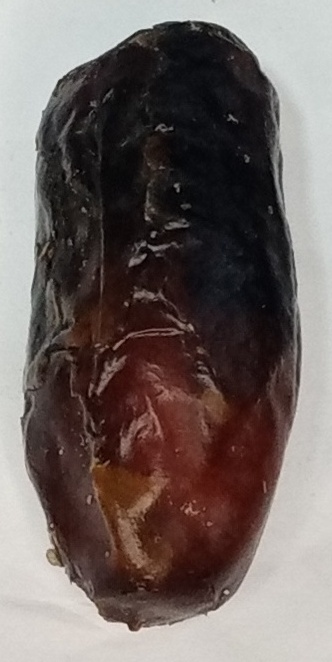
Variety: gajar
Size: medium
Grade: grade-1